Bubba Ho-Tep (novella)

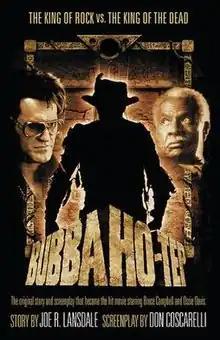

Bubba Ho-Tep is a 1994 alternate history novella by American author Joe R. Lansdale. It was first published on August 1, 1994, in the Elvis Presley themed anthology "The King is Dead" and has since been re-published in various formats. A film adaptation of the same name was released in 2002 and starred Bruce Campbell as the lead character of Elvis.